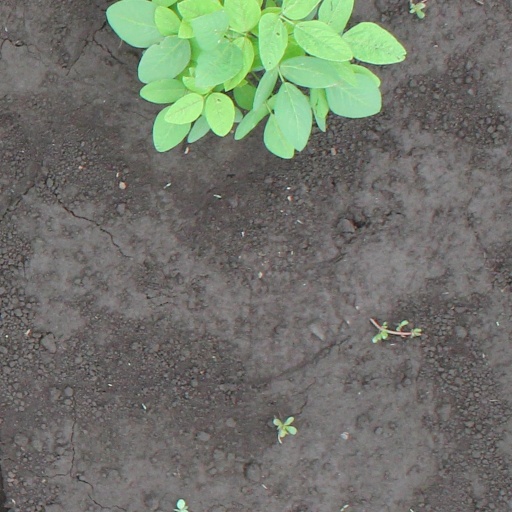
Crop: soybean